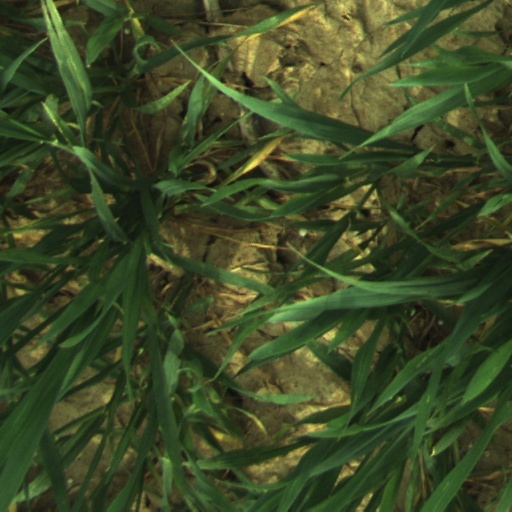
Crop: wheat